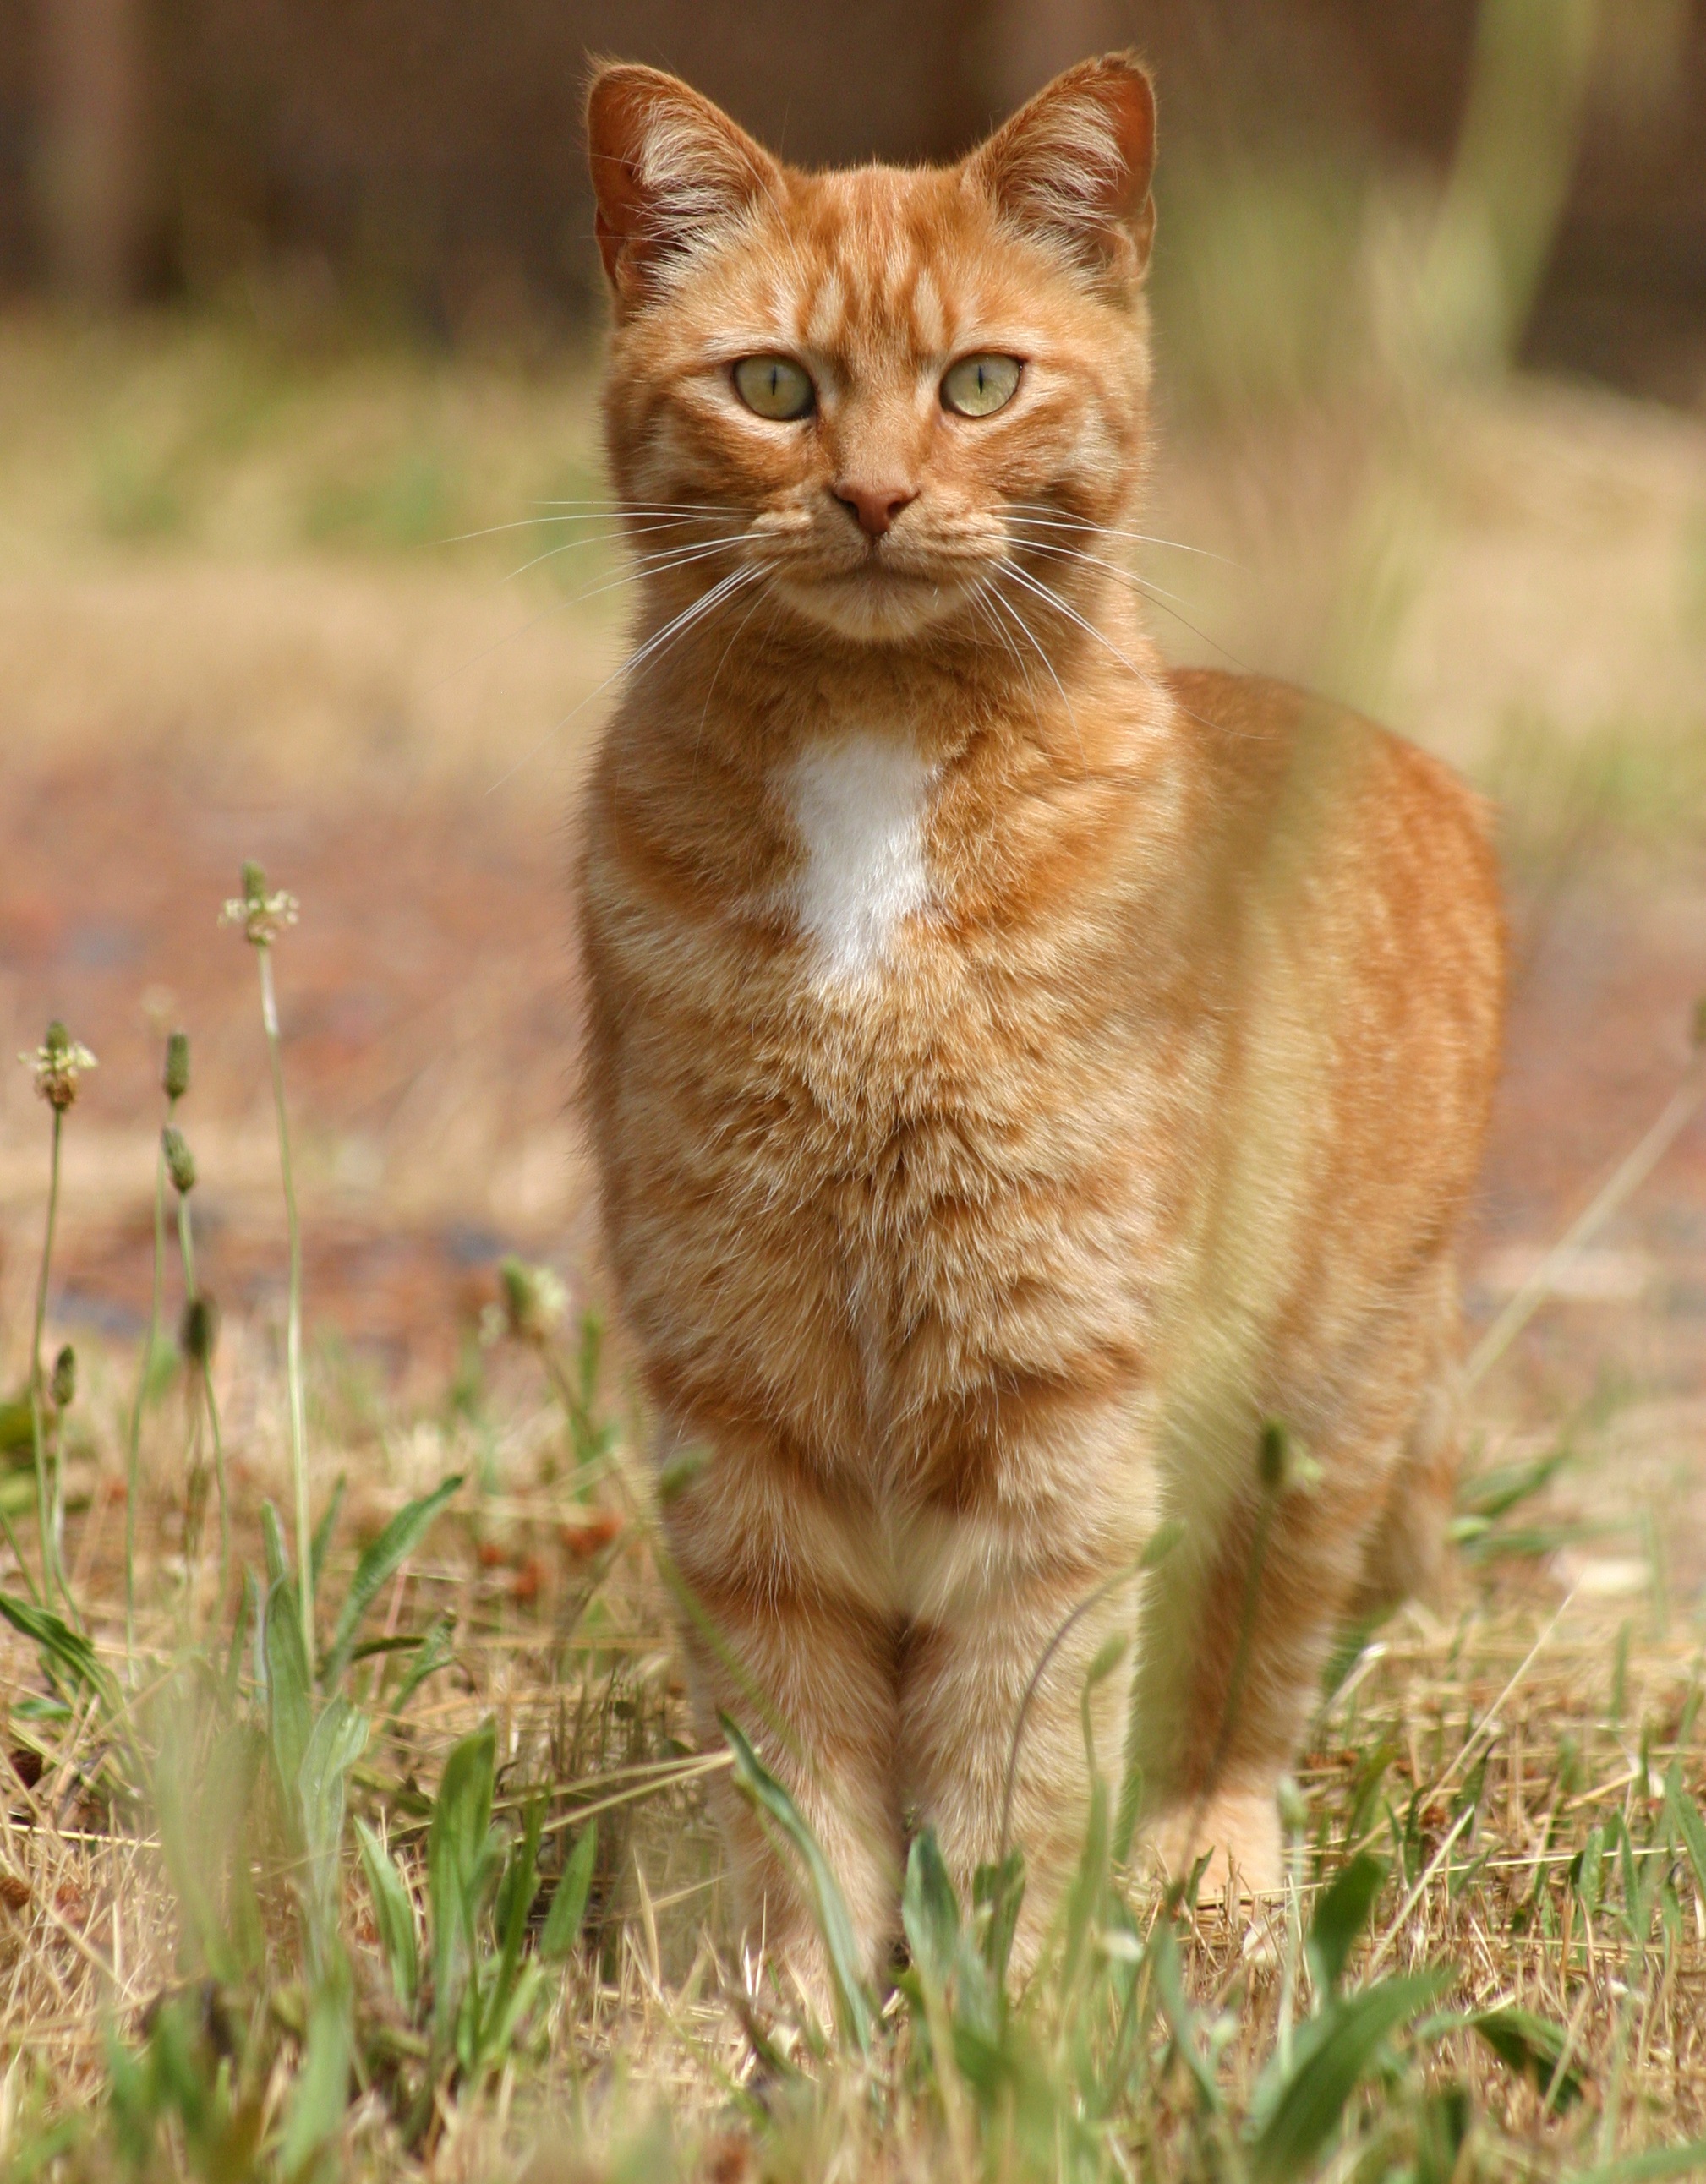
prairie, animal, pet, red, cat, mammal, fauna, whiskers, vertebrate, tabby cat, european shorthair, wild cat, small to medium sized cats, cat like mammal, carnivoran, domestic short haired cat, pixie bob, rusty spotted cat